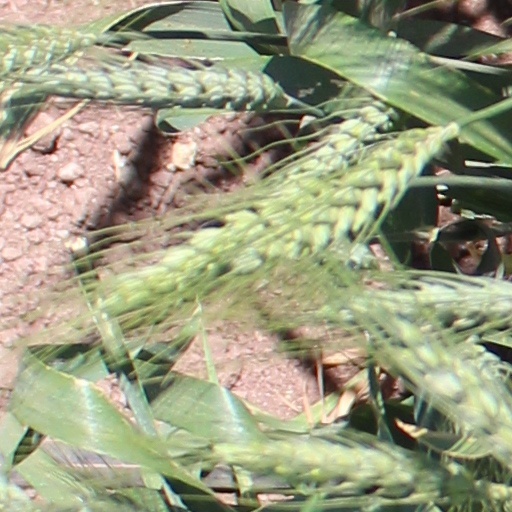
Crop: wheat